The Higher

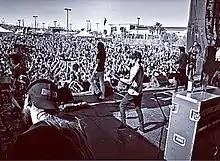
The Higher Warped Tour Miami 2008

Since Oakes' departure the band's former guitar tech and merchandiser Andrew "The Kid" Evans filled in on guitar before the band made him an official member in 2009.